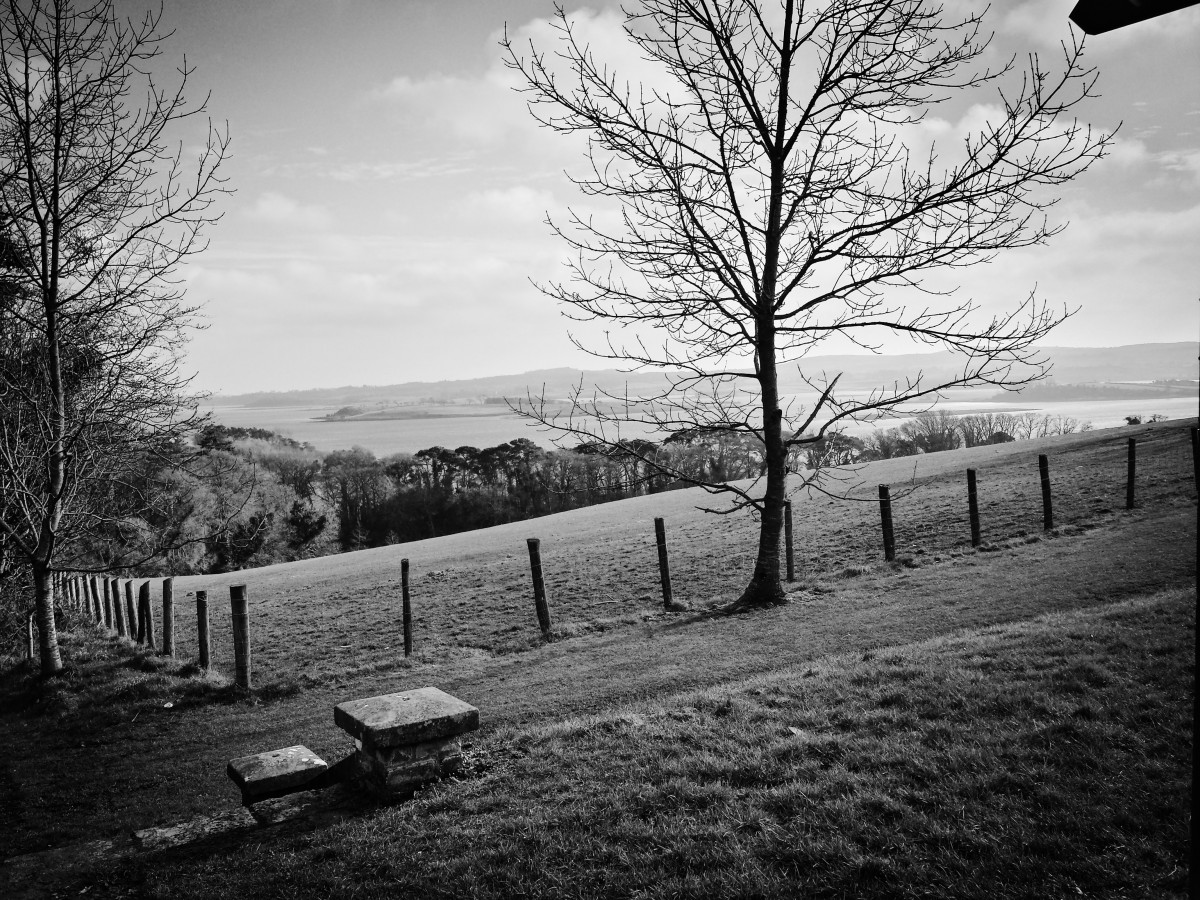
Tags: tree, nature, forest, grass, snow, winter, black and white, sunlight, morning, darkness, season, woodland, rural area, monochrome photography, atmospheric phenomenon